Answer in natural language. Where is stainless steel refrigerator with respect to black colour l shaped countertop? Choose between the following options: left or right
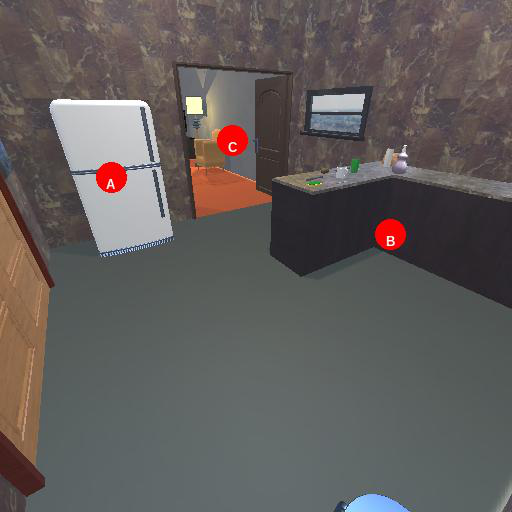
<answer>left</answer>